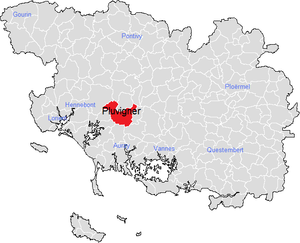
localisation de Pluvigner dans le Morbihan
Pluvigner [plyviɲe] est une commune française, située dans le département du Morbihan en région Bretagne.